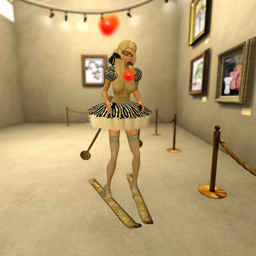
a barbie doll that is on some skates in a room
A person in a dress on a pair of skis.
This strange photo-shopped image features a figure on skis.
a person wearing a dress and riding skis indoors
A cartoon character is wearing a set of skis